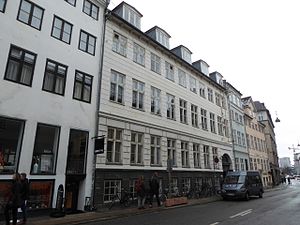
Huset-KBH
Huset-KBH i Rådhusstræde.
Huset-KBH er et københavnsk kulturhus, som har eksisteret siden 1970. Huset har huset rockklubben Barbue fra 1984 og musikere som bl.a. Red Hot Chili Peppers, The Cult, Maceo Parker, Sods, Disneyland After Dark og Radiohead har optrådt.